Franklin Townsend

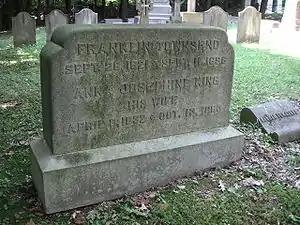
Grave of General Franklin Townsend and wife Anna Josephine King located at the Albany Rural Cemetery

When civil war broke out in the United States, Townsend became involved in raising the One Hundred and Thirteenth Regiment which in December 1862 was converted to the Seventh Heavy Artillery. Recruitment lasted from July 24, 1862, to August 18 and raised 1,100 men. The regiment left Albany the next day bound for Washington.